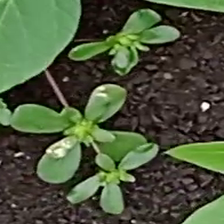
Weed species: Graceful_Sandmart_(Euphorbia hypericifolia)